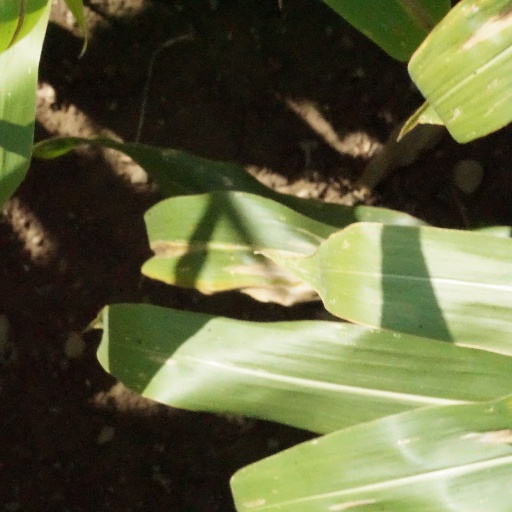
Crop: maize; corn